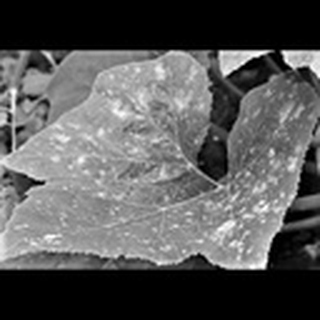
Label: cotton_powdery_mildew